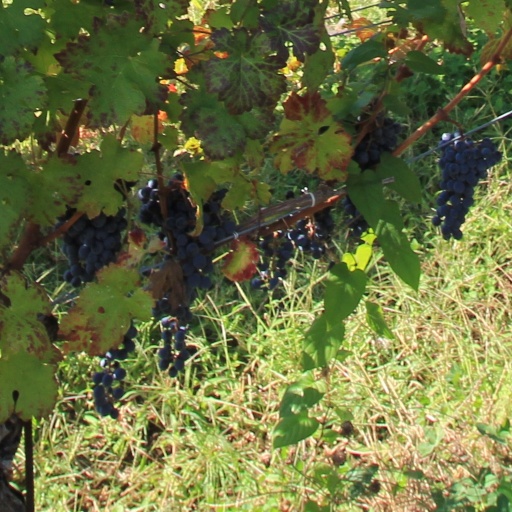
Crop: grape